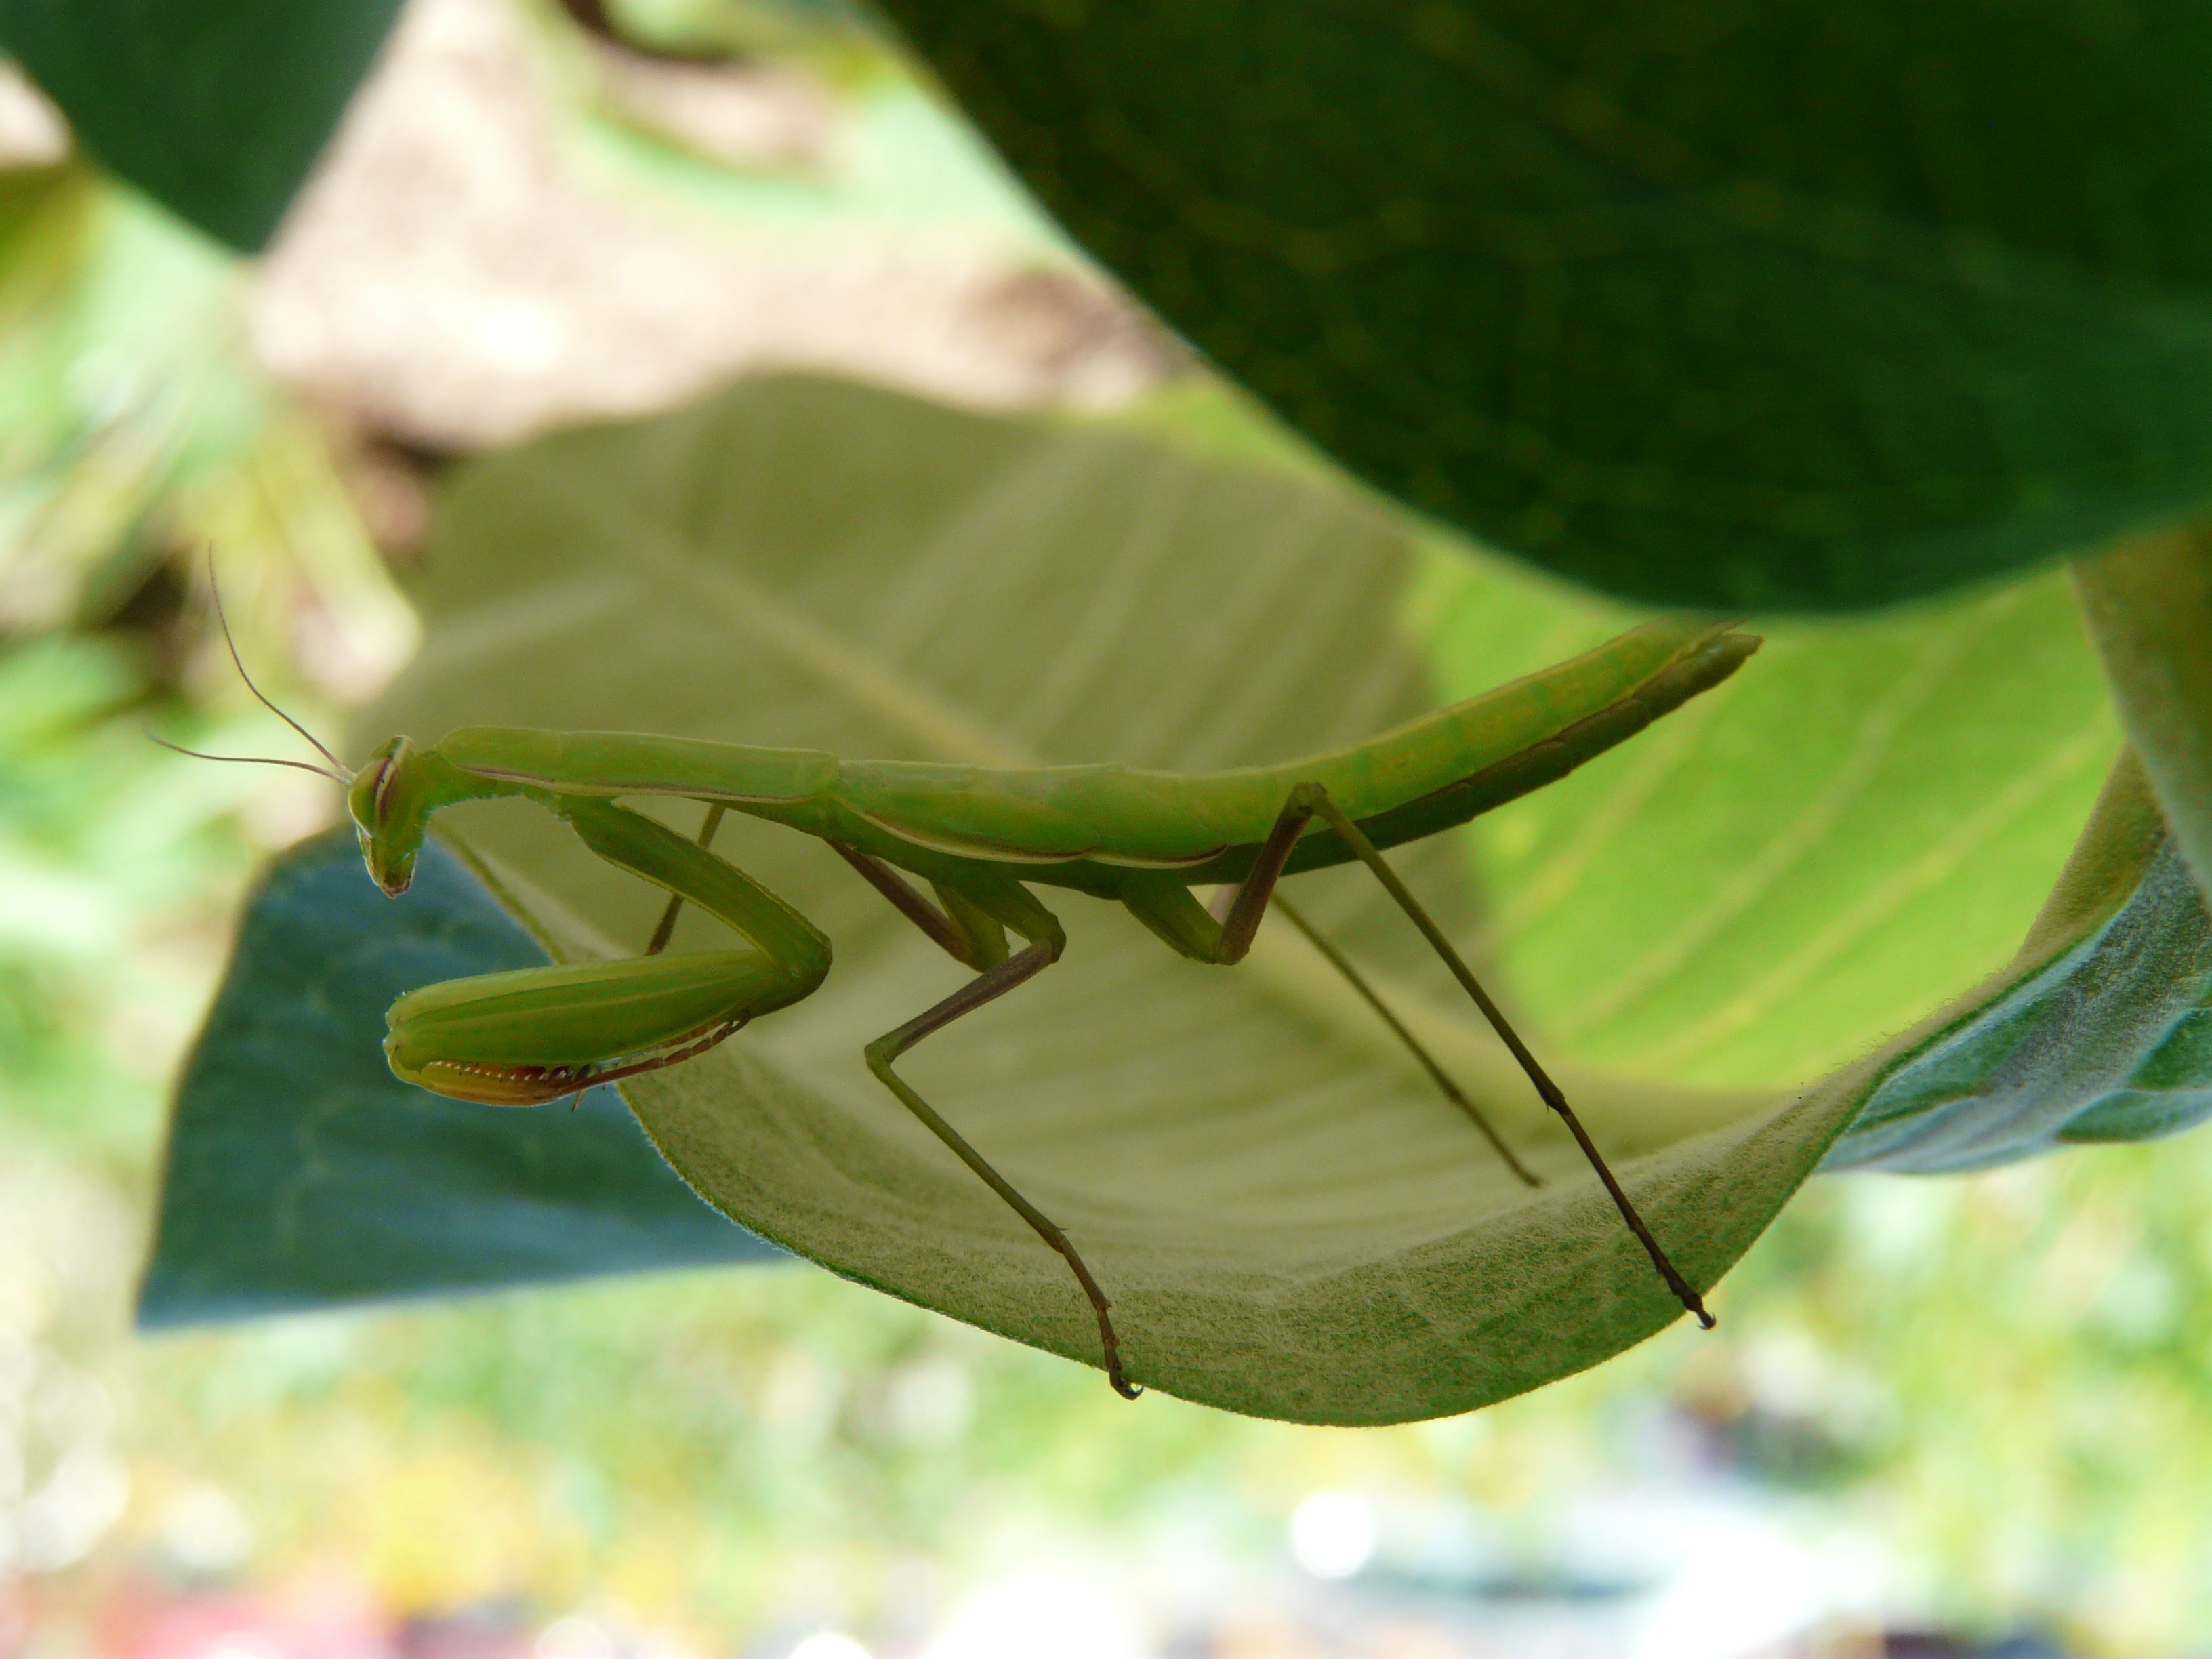
nature, branch, plant, leaf, flower, looking, wildlife, wild, antenna, green, produce, praying mantis, insect, bug, botany, predator, flora, fauna, praying, invertebrate, mantis, creepy, species, milkweed, macro photography, arthropod, crawly, mantid, plant stem, moths and butterflies